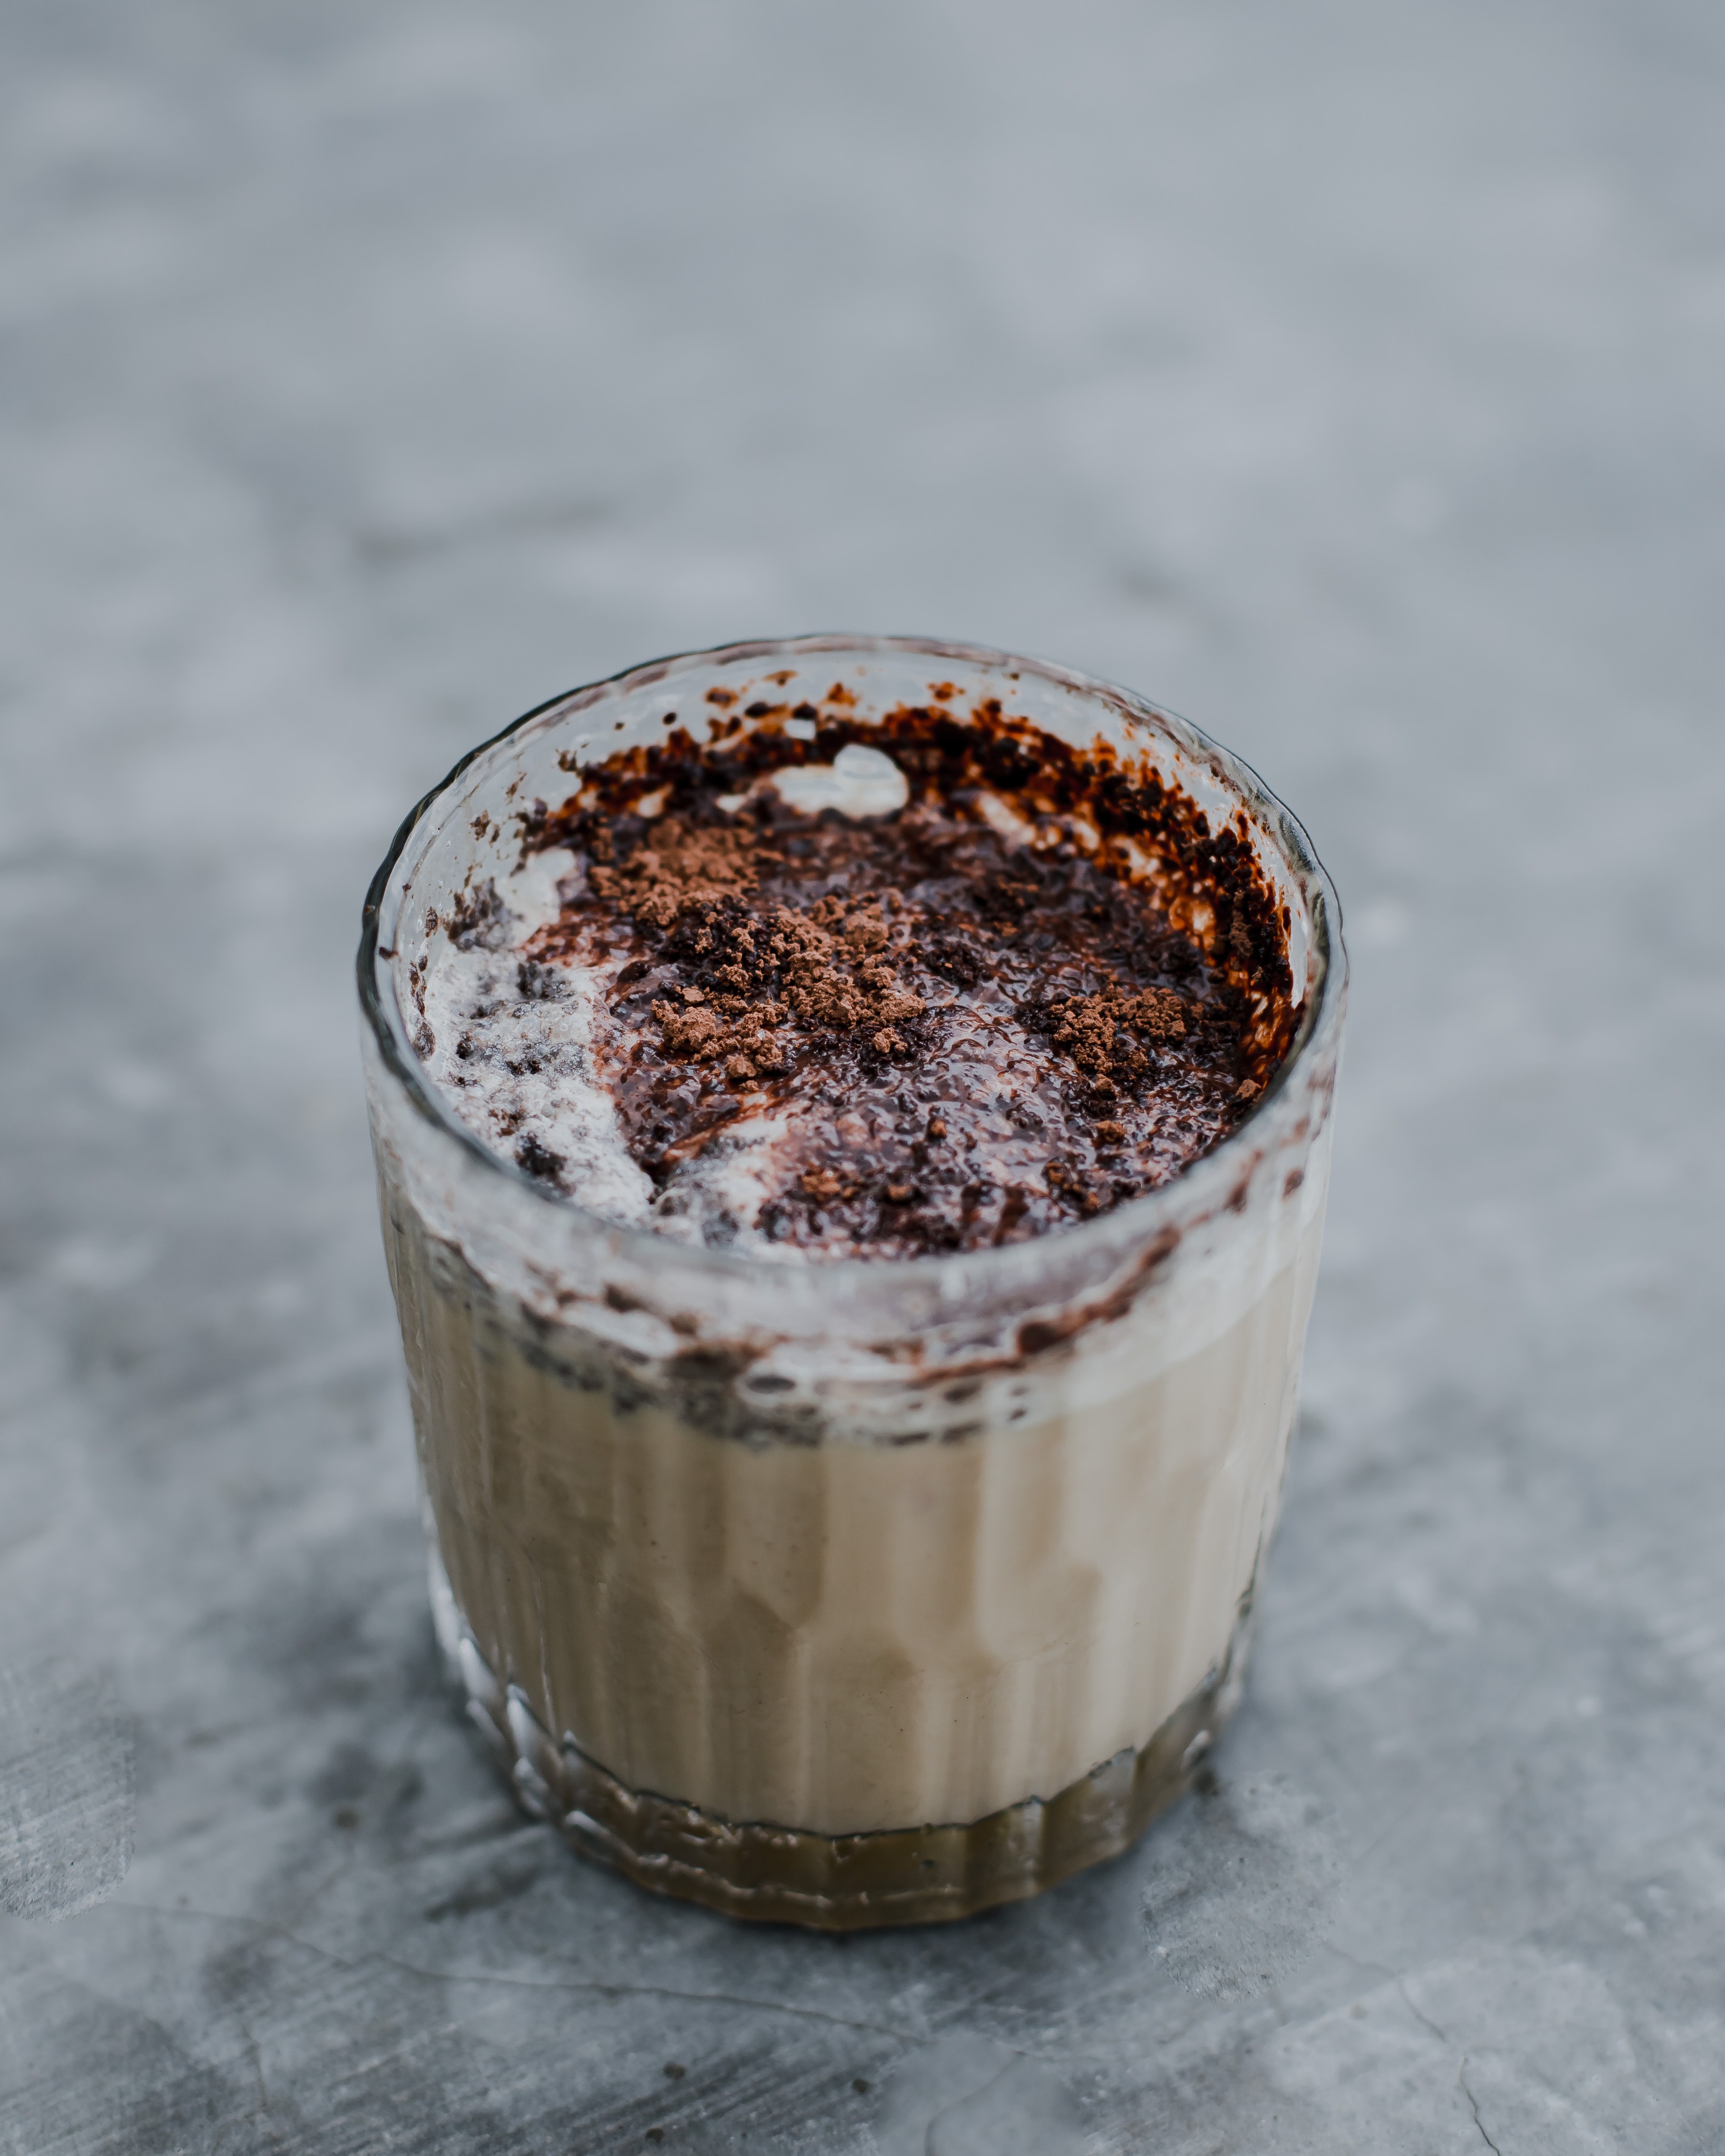
coffee, food, liquid, ingredient, fluid, wood, dish, drink, cuisine, recipe, Chocolate milk, cigarette, trunk, dairy, glass, baked goods, metal, spice, soil, tobacco products, non alcoholic beverage, Milk punch, cylinder, fish